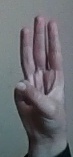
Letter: thaa